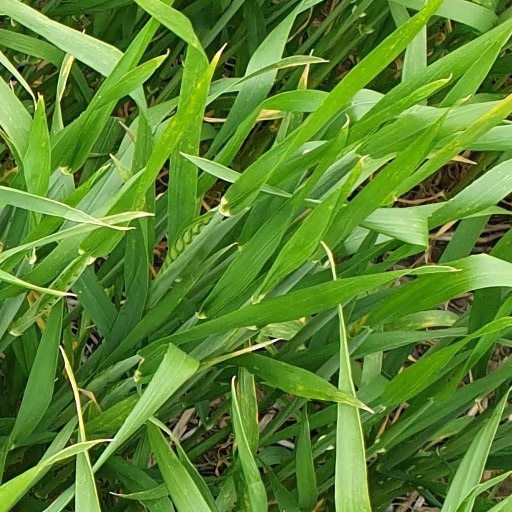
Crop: wheat